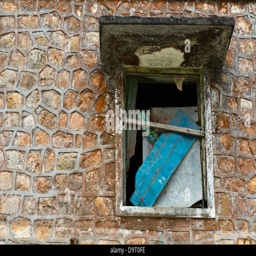
window of an old abandoned colonial building in the province